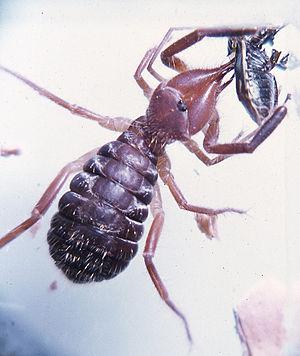
Les Daesiidae sont une famille de solifuges.
Gluvia dorsalis est une espèce de solifuges de la famille des Daesiidae.